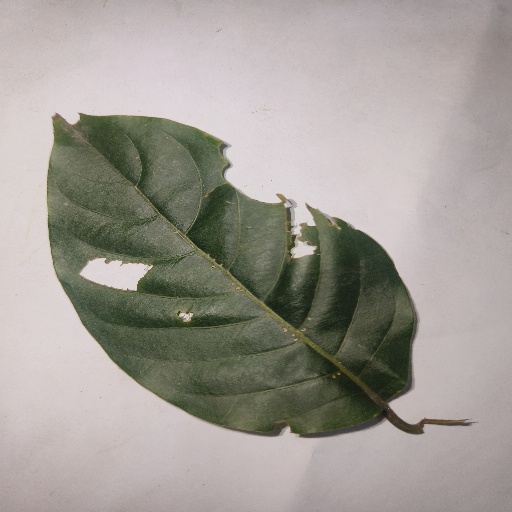
Species: HariTaki
Leaf condition: Bacterial Spot